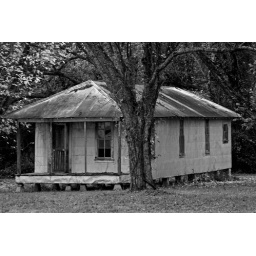
a total of 5 old houses that sit on a tree row in a pecan tree grove. the are in a row